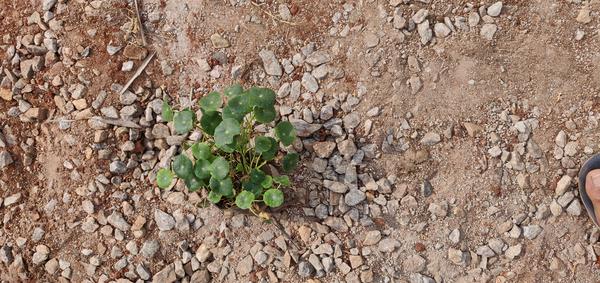
Plant: Brahmi